Her Husband's Secret

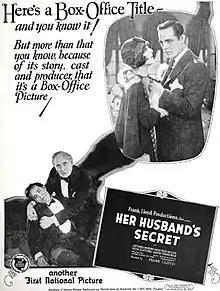
Advertisement

Her Husband's Secret is a 1925 American silent drama film directed by Frank Lloyd and starring Antonio Moreno, Patsy Ruth Miller, and Ruth Clifford.